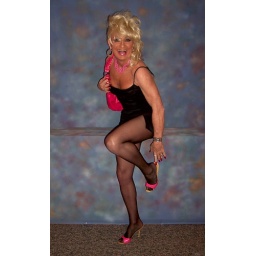
A rock in her shoe